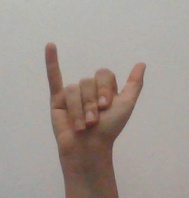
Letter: ya